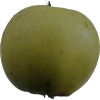
Label: Apple 13